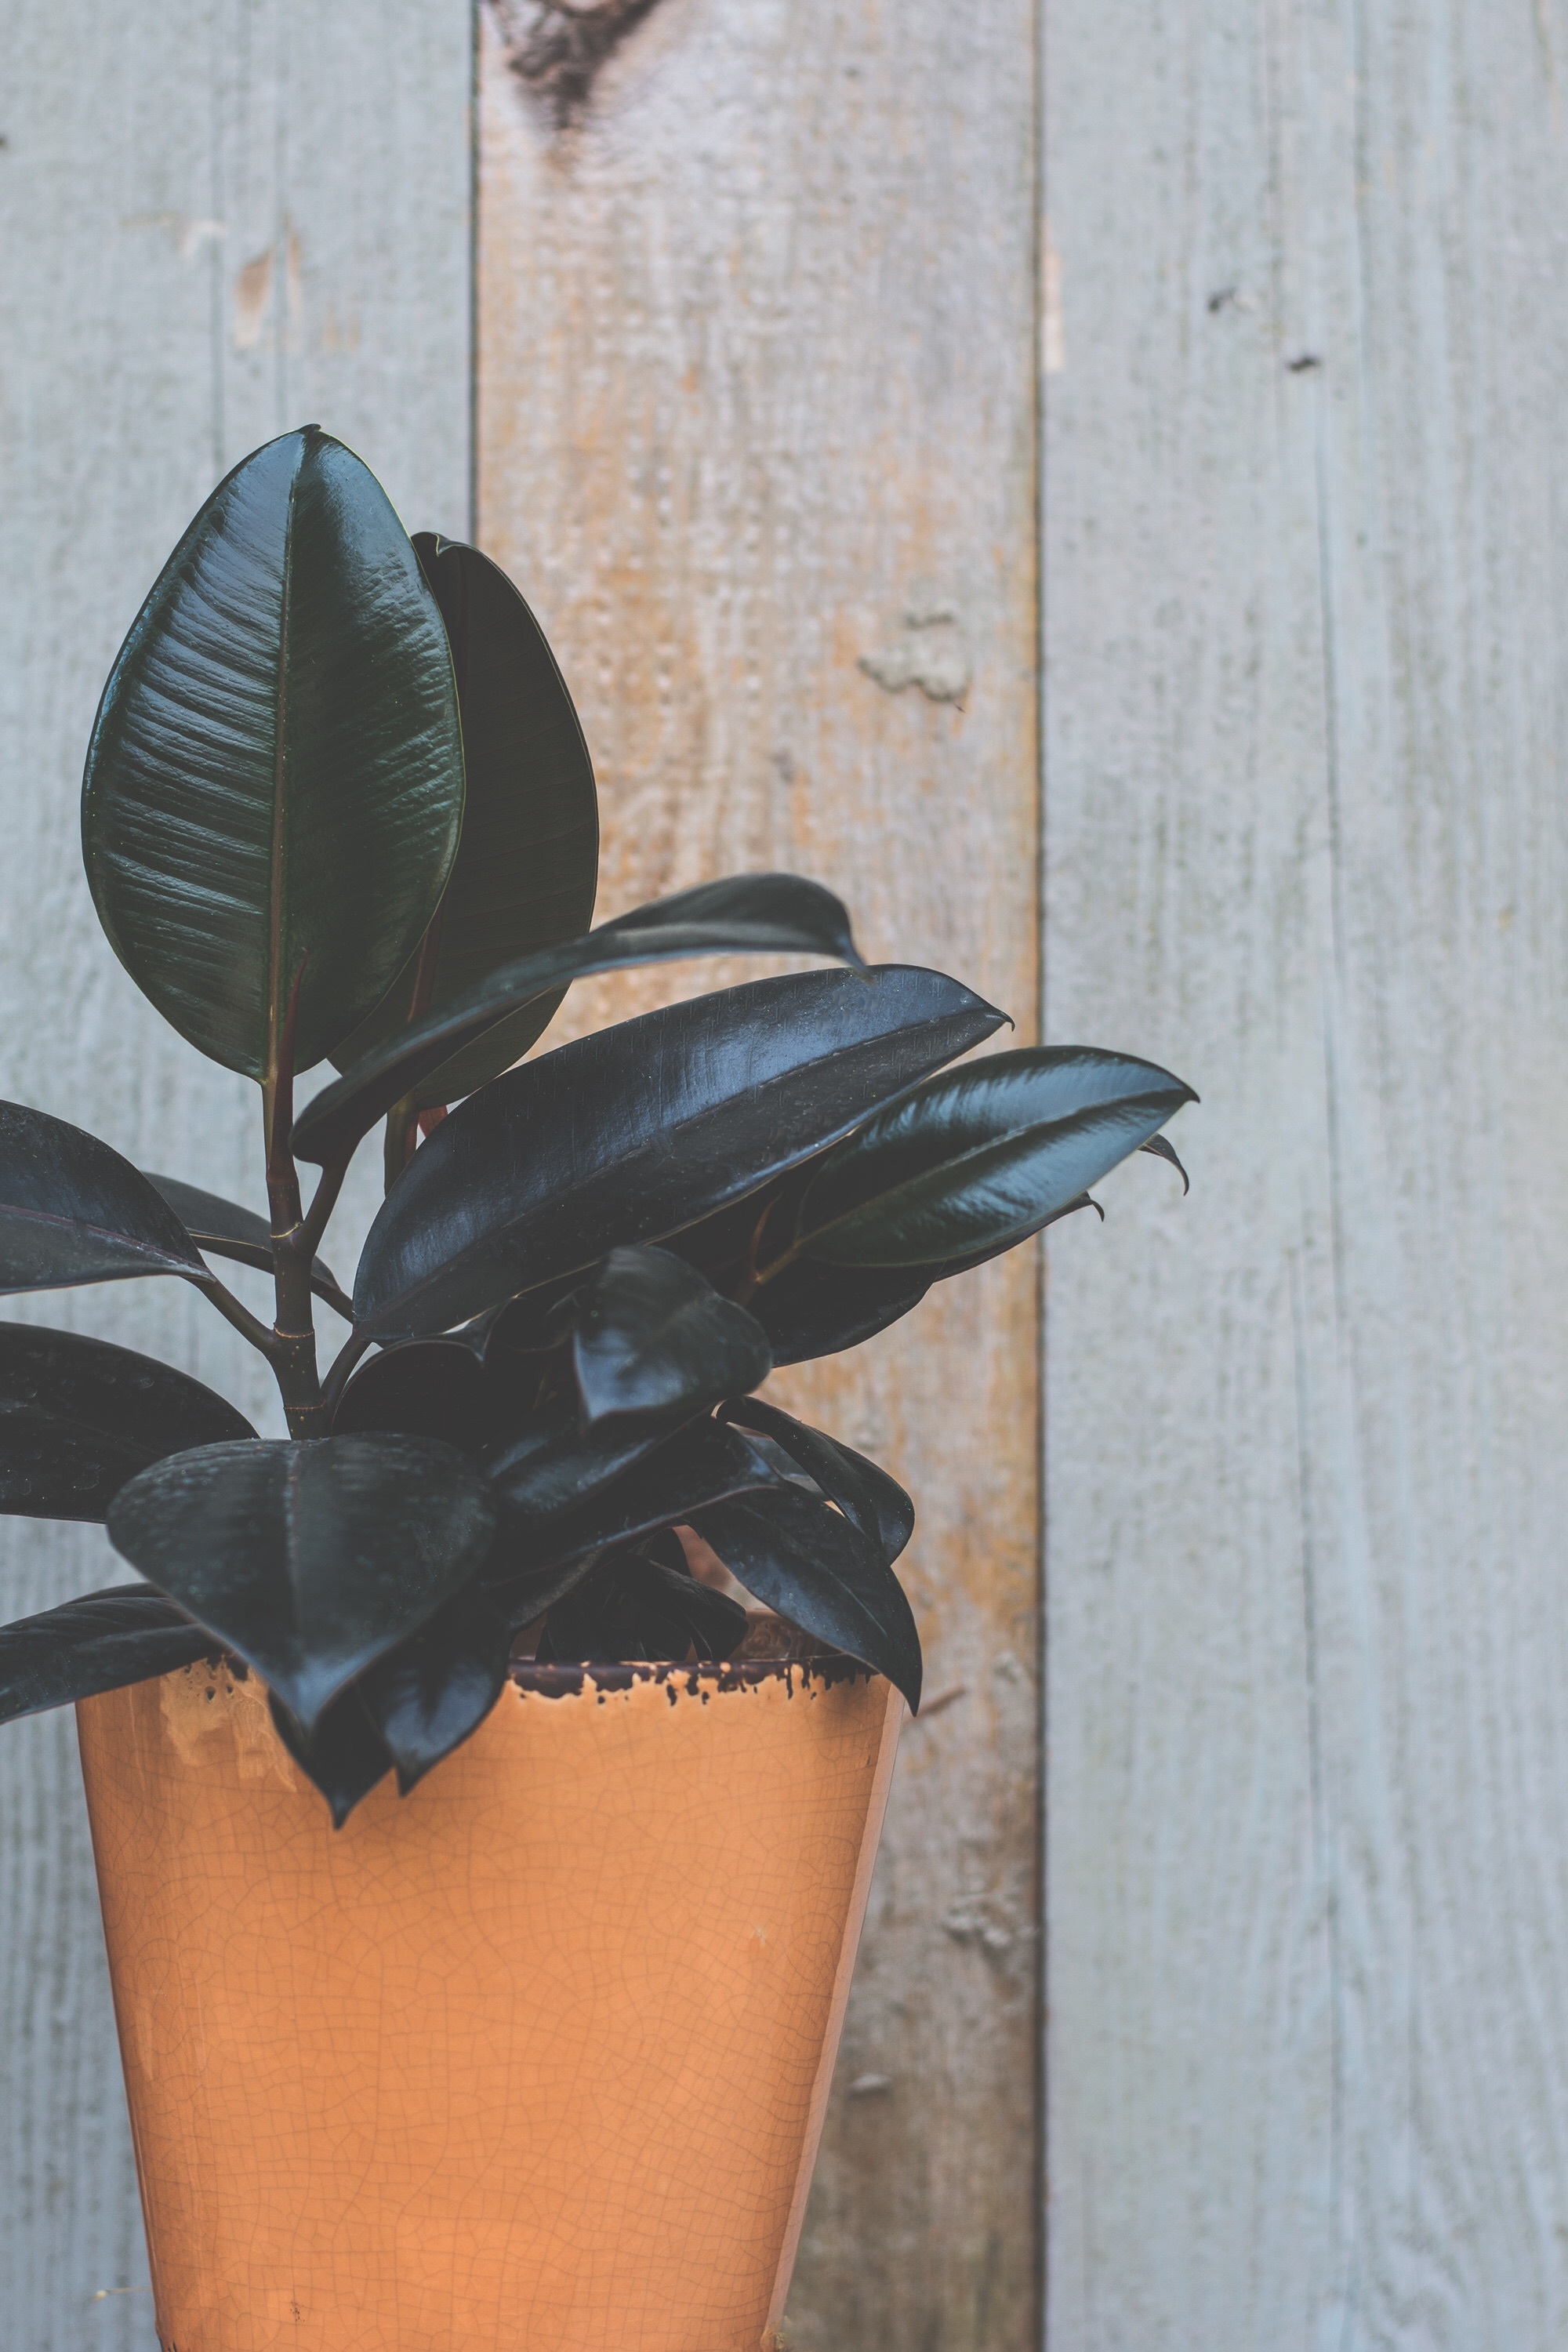
plant, wood, leaf, flower, blue, lighting, flowerpot, pot plant